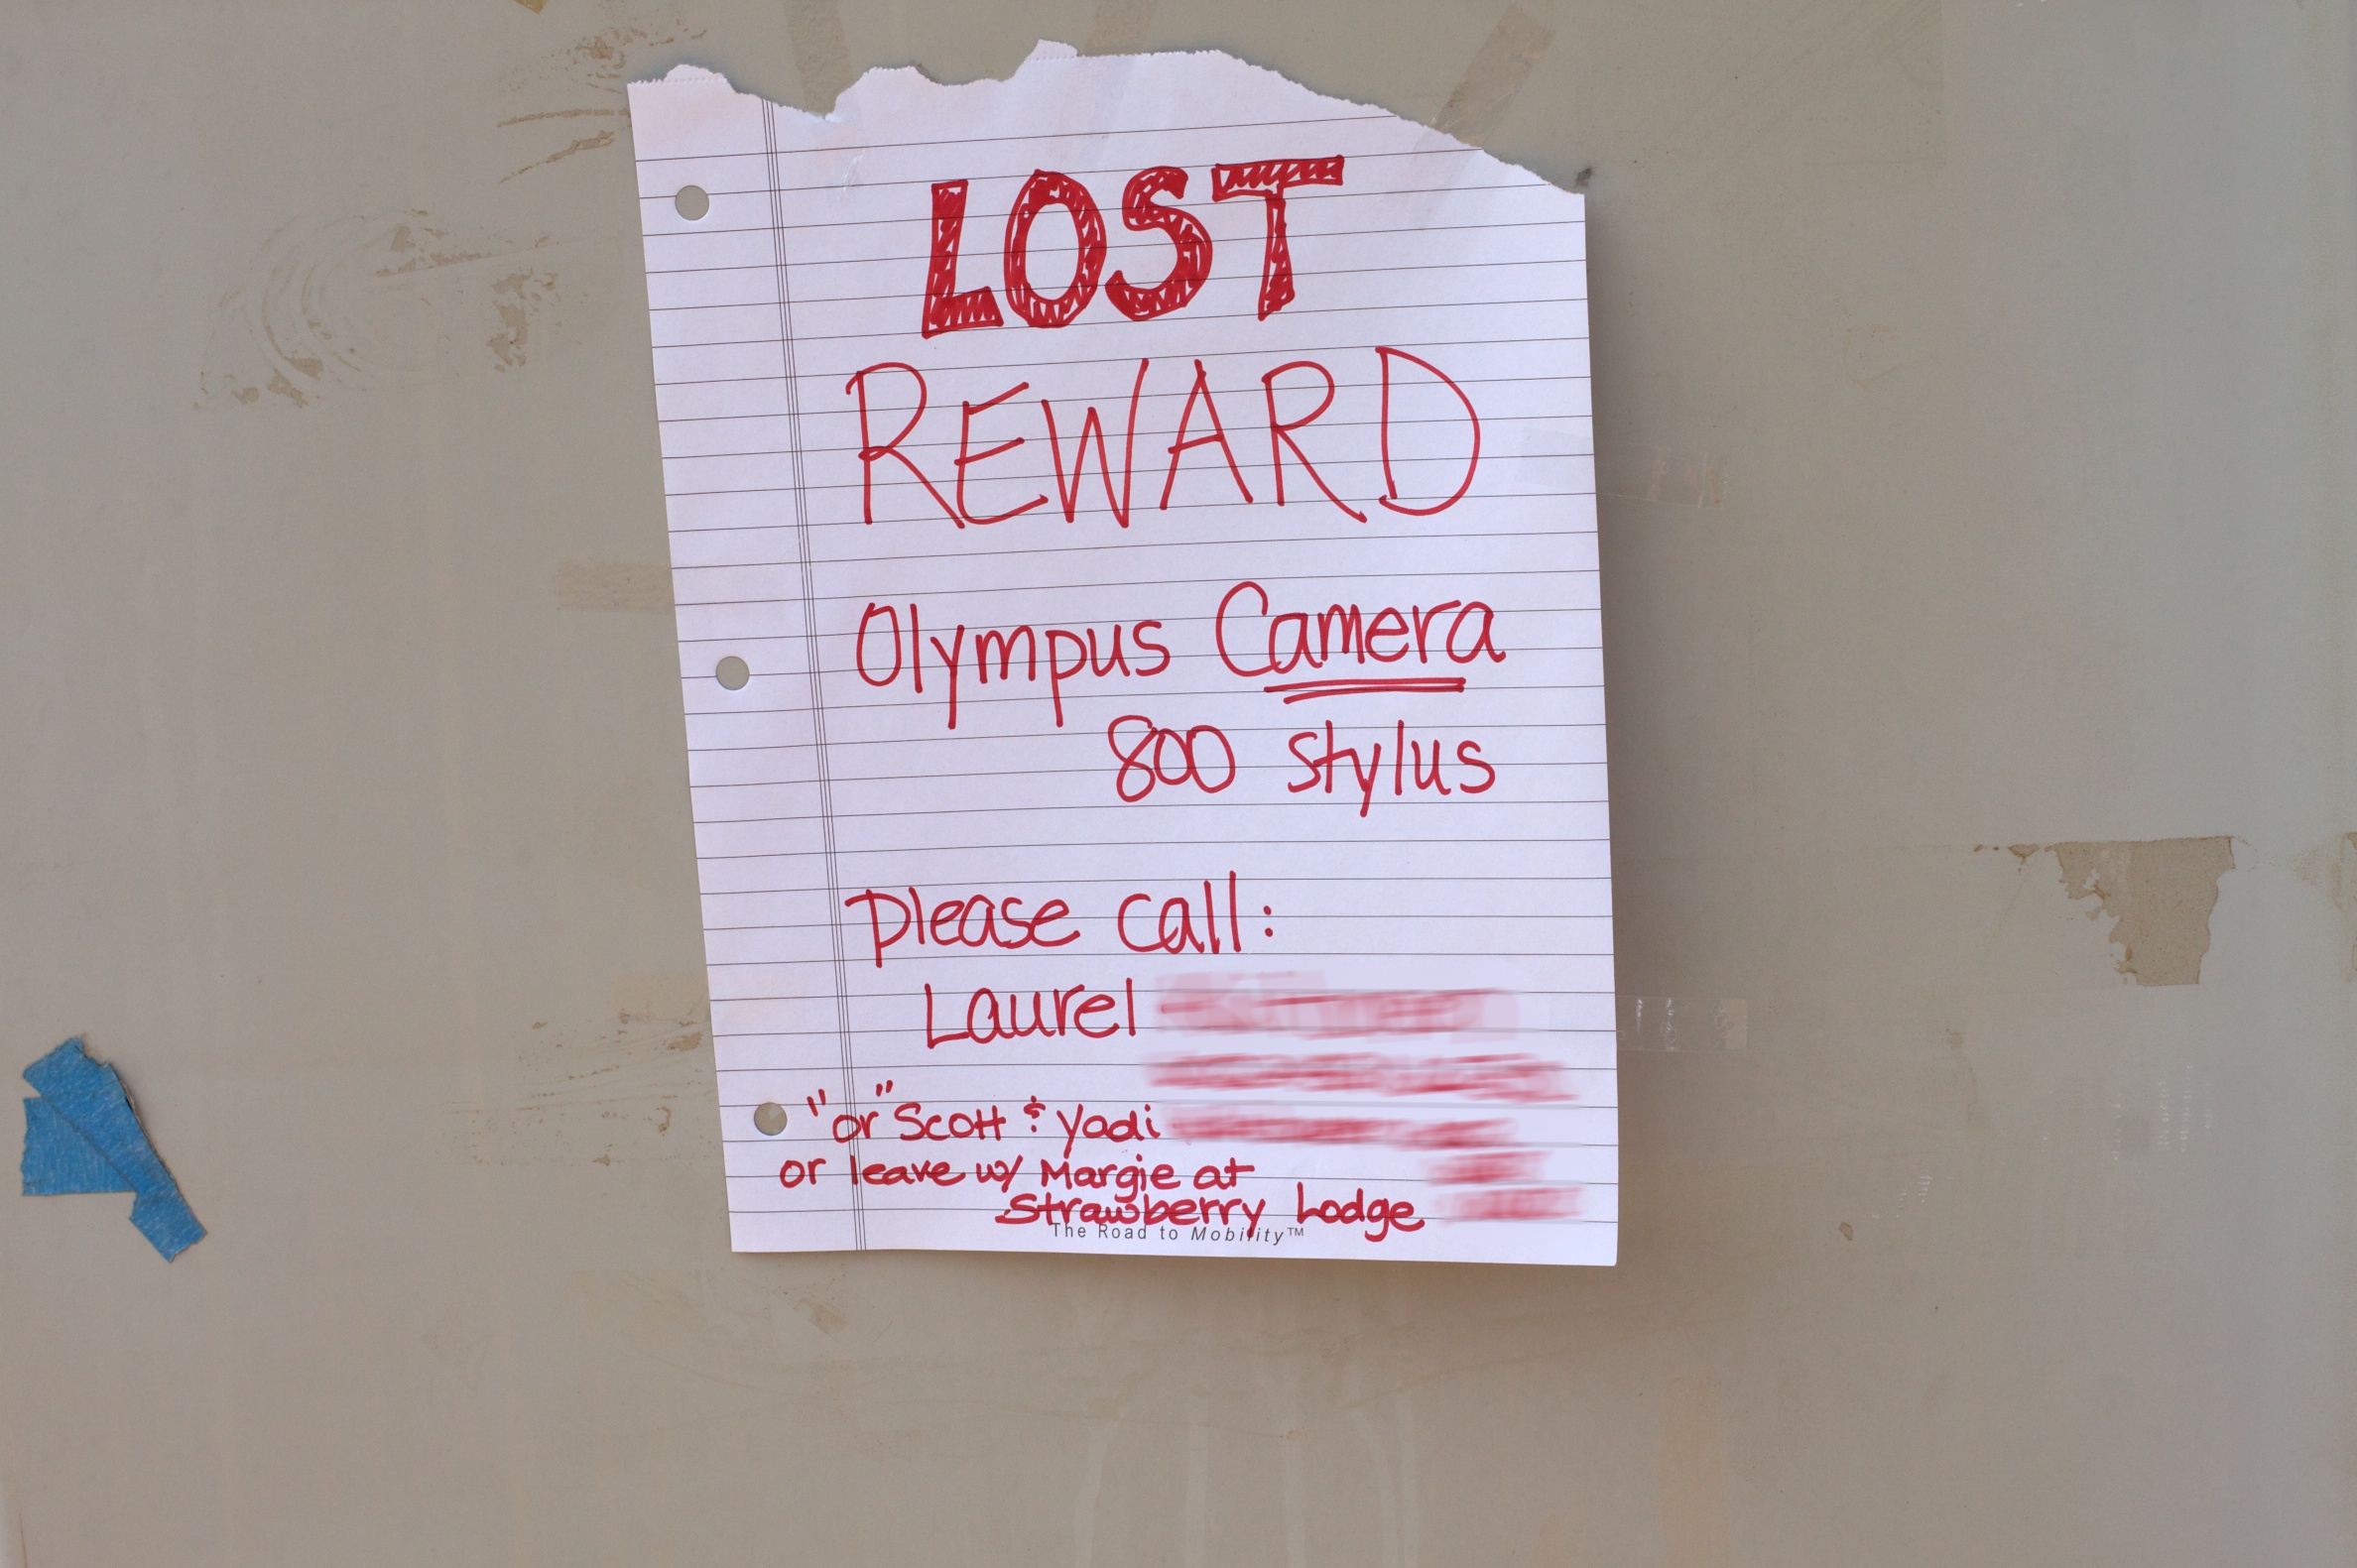
writing, number, advertising, sign, label, brand, font, art, design, text, calligraphy, shape, publicnotes